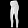
Label: Trouser